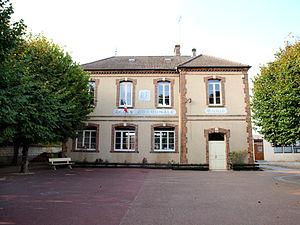
Theil-sur-Vanne (Yonne, France)
Theil-sur-Vanne est une ancienne commune française, située dans le département de l'Yonne en région Bourgogne-Franche-Comté, devenue, le 1ᵉʳ janvier 2016, une commune déléguée de la commune nouvelle des Vallées-de-la-Vanne.
Les Vallées de la Vanne est, depuis le 1ᵉʳ janvier 2016, une commune nouvelle française située dans le département de l'Yonne, en région Bourgogne-Franche-Comté.